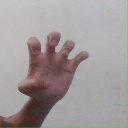
अक्षर: झ